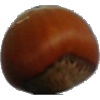
Label: Nut Forest 1